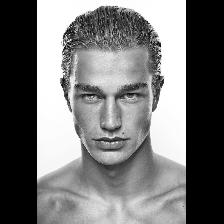
Label: Human